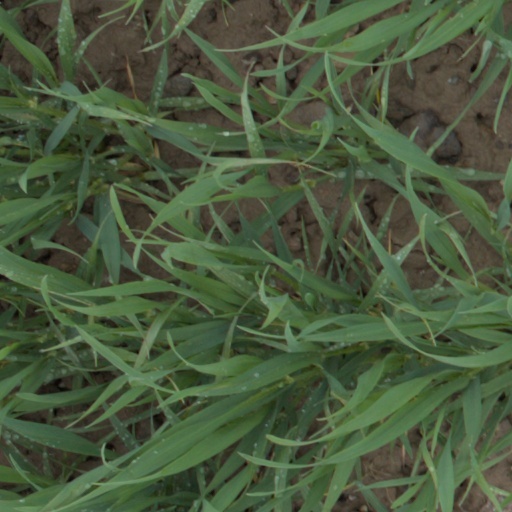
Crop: wheat